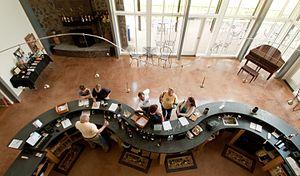
Un caveau de dégustation est un espace commercial qui permet la dégustation du vin dans un domaine viticole, chez un caviste, pour le public. Il est destiné à la dégustation des vins qui sont à la vente dans l’établissement.